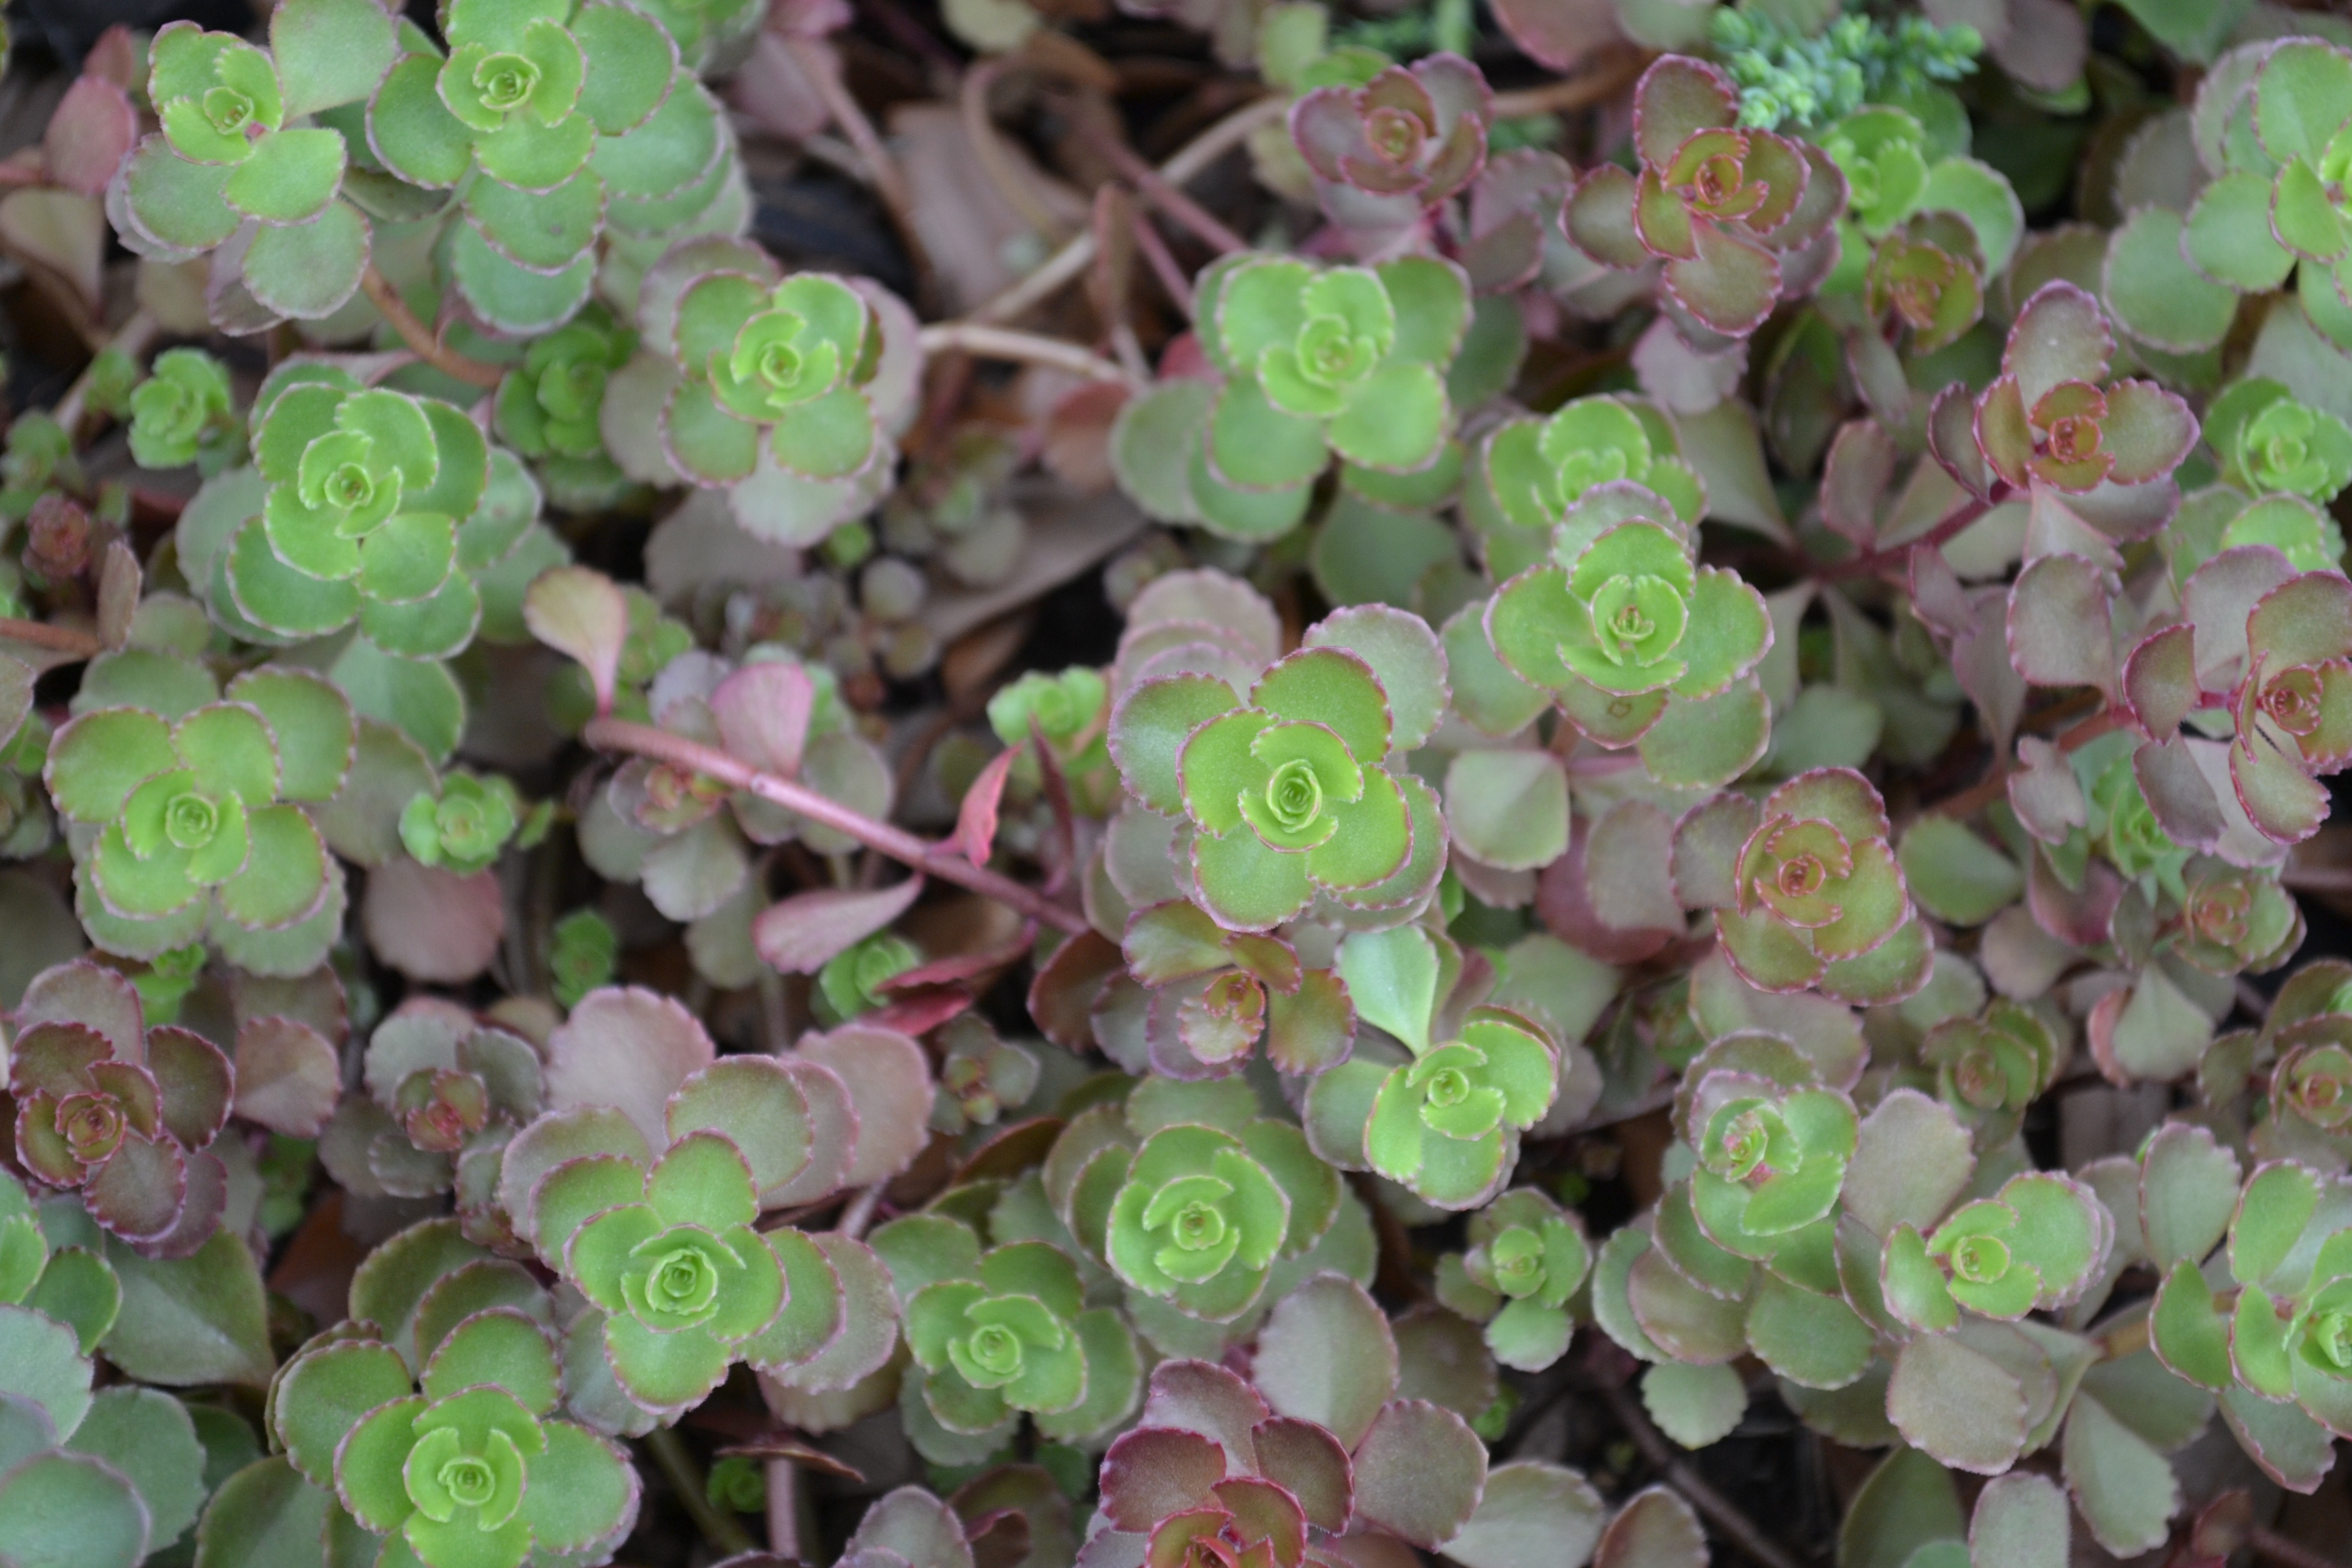
nature, outdoor, plant, lawn, leaf, flower, summer, green, herb, grow, natural, fresh, succulent, garden, flora, botanical, greenery, gardening, shrub, groundcover, ornamental, stonecrop, sedum, flowering plant, annual plant, land plant